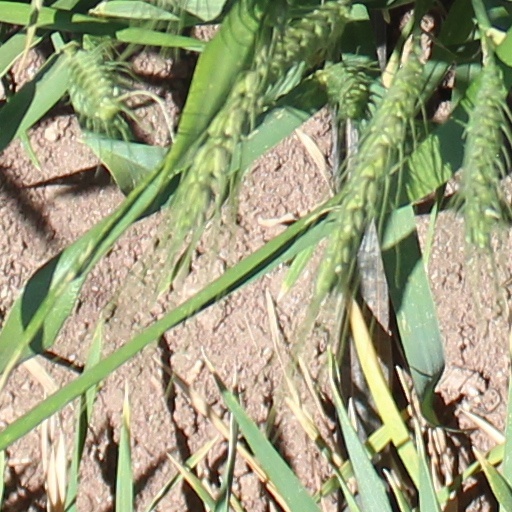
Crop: wheat